Gaffron family

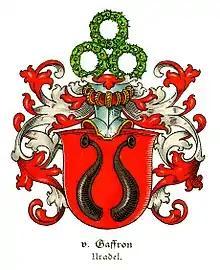
Noble coat of arms

The Gaffron family is the name of a German noble family - classified as Uradel (German for 'ancient nobility') - from Silesia.